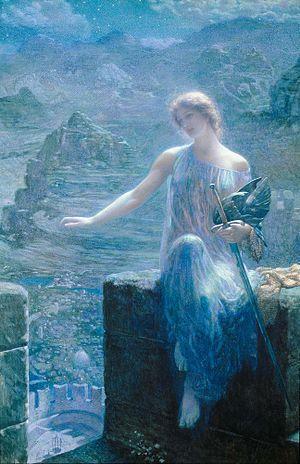
Malgven ou Malgwen est un personnage introduit dans la légende de la ville d'Ys à la fin du XIXᵉ siècle par Édouard Schuré, peut-être à partir d'une légende locale du cap Sizun. Elle est rendue célèbre par Charles Guyot au début du XXᵉ siècle, dans sa version littéraire de la légende d'Ys. Valkyrie et reine du « Nord », Malgven règne sur ses terres avec son époux vieillissant, le roi Harold. Elle rencontre le roi Gradlon parti en expédition et en tombe amoureuse. Elle le persuade de tuer son mari et de s'enfuir avec elle sur son cheval Morvarc'h, jusqu'aux terres bretonnes de Gradlon. Le voyage dure un an, durant lequel elle donne naissance à une fille, Dahut. Malgven meurt après l'accouchement.
Edward Robert Hughes était un peintre préraphaélite anglais. Ses peintures les plus connues incluent Midsummer Eve et Night With Her Train of Stars.
Galadriel est un personnage de fiction du légendaire créé par l’écrivain britannique J. R. R. Tolkien en 1954 et qui apparaît dans ses romans Le Silmarillion et Le Seigneur des anneaux. C’est une Elfe de la lignée royale des Ñoldor, fille de Finarfin et sœur de Finrod Felagund.
Les Valkyries ou Walkyries, dans la mythologie nordique, sont des divinités mineures dites dises qui servaient Odin, maître des dieux. Les Valkyries, revêtues d’une armure, volaient, dirigeaient les batailles, distribuaient la mort parmi les guerriers et emmenaient l’âme des héros au Valhalla, le grand palais d’Odin, afin qu'ils deviennent des Einherjar. Ces héroïnes sont destinées à se battre aux côtés d'Odin à la venue du Ragnarök. Elles sont à l'image de ces femmes guerrières, les Skjaldmös que content les sagas nordiques.